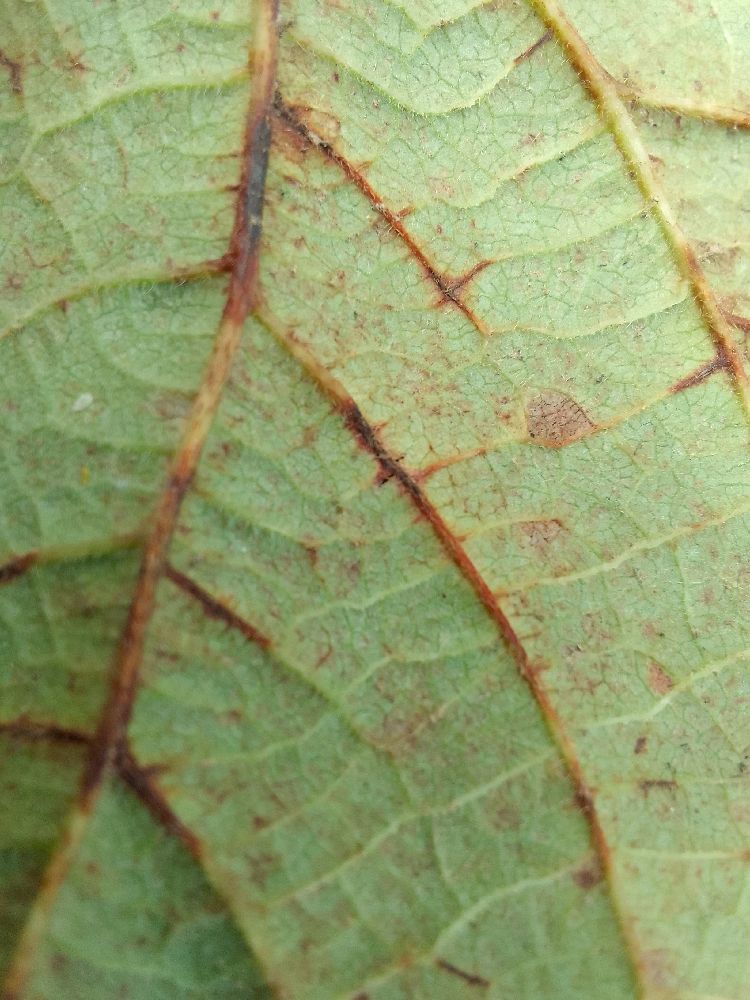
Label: anthracnose